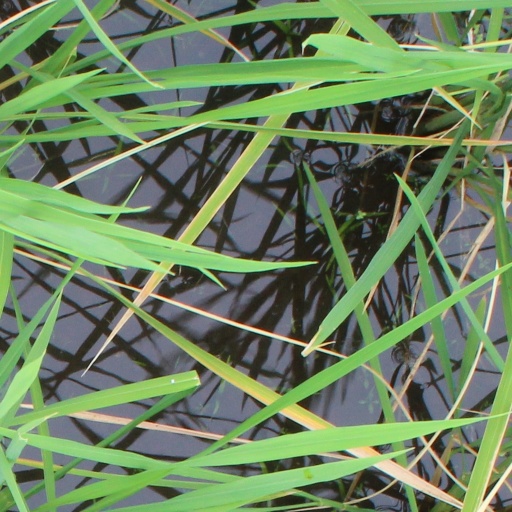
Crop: rice